MidKent College

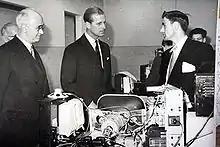
The Duke of Edinburgh visits the college's electronics department as he opens the Horsted site

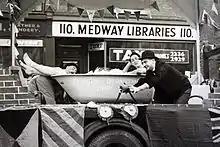
Students take part in the college Rag Day, 1951

The Horsted Centre (Chatham) was the original Medway campus of the college, opened in 1954 (first courses) and formally inaugurated in 1955. By the 2000s it was outdated; courses were moved out to the Gillingham campus in 2009. In planning documents from 2005, the Horsted site was approved for mixed residential redevelopment (outline permission for up to 336 homes and some community facilities). The old Horsted buildings were cleared in 2014 and the site has since been redeveloped for housing.